National Parks in the Paraguayan Chaco

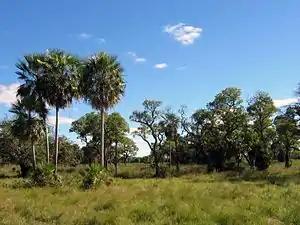
A part of the Paraguayan Chaco

There are a number of national parks and protected areas in the Paraguayan Chaco. The Paraguayan Chaco is the part of the Gran Chaco, South America's second-largest forest, which is within Paraguay, making up 23% of its ~1.000.000km land area. It is the largest bioregion in Paraguay, and can be divided into the northwest Dry Chaco, covered by xenomorphic forests adapted to irregular rainfall, and the Humid Chaco, a mosaic of dry forests, palm savannahs, and seasonally flooded wetlands.